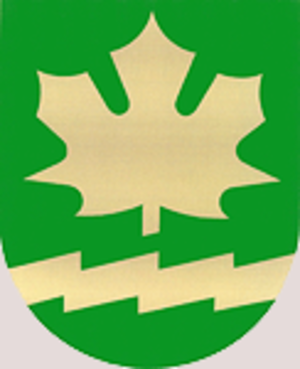
Halenkov est une commune du district de Vsetín, dans la région de Zlín, en République tchèque. Sa population s'élevait à 2 414 habitants en 2018.